Eurofighter Typhoon

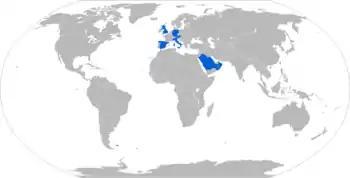
Eurofighter Typhoon operators in blue with orders in cyan

The UK's first Typhoon Development Aircraft (DA-2) "ZH588" made its maiden flight on 6 April 1994 from Warton. On 1 September 2002, No. XVII (Reserve) Squadron was reformed at Warton as the Typhoon Operational Evaluation Unit (TOEU), receiving its first aircraft on 18 December 2003. The first RAF production aircraft to take to the air was "ZJ800" (BT001) on 14 February 2003, completing a 21-minute flight. The next Typhoon squadron to be formed was No. 29 (R) Squadron which formed as the Typhoon Operational Conversion Unit (OCU). The first operational RAF Typhoon squadron to be formed was No.3 (Fighter) Squadron on 31 March 2006, when it moved to RAF Coningsby.